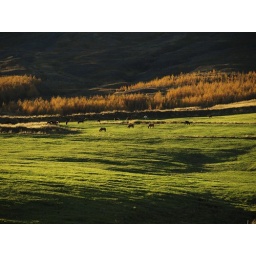
A few horses on a grassy hill in the late afternoon.